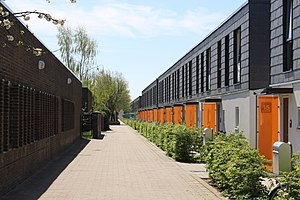
Albertslund Syd
Rækkehuse i Albertslund Syd
Rækkehuse i Albertslund Syd
Albertslund Syd er et stort boligområde i den sydlige del af Albertslund Kommune, opført i 1960'erne. Albertslund Syd er karakteriseret ved tæt lav bebyggelse i form af gårdhavehuse og rækkehuse, og en total adskillelse af hårde og bløde trafikanter.